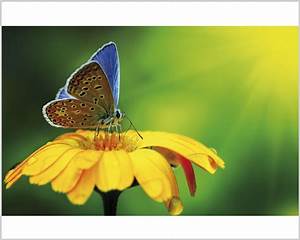
Label: farfalla